Boeing 747-8

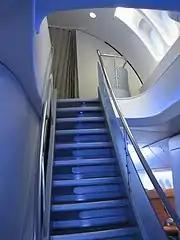
Boeing 747-8 Intercontinental upper deck staircase and skylight

On July 2, 2020, media reports stated that Boeing intended to end 747 production in 2022 after the 16 outstanding orders had been built and delivered. The demand for four-engine airliners had been flat for several years, with most orders going to the freighter version. On January 12, 2021, Atlas Air ordered four additional 747-8Fs. These were to be the final four 747-8s built.